Diana Kennedy

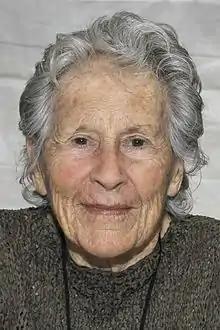
Kennedy in 2016

Diana Kennedy (3 March 1923 – 24 July 2022) was a British food writer. The preeminent English-language authority on Mexican cuisine, Kennedy was known for her nine books on the subject, including "The Cuisines of Mexico", which changed how Americans view Mexican cuisine. Her cookbooks are based on her fifty years of travelling in Mexico, interviewing and learning from several types of cooks from virtually every region of the nation.